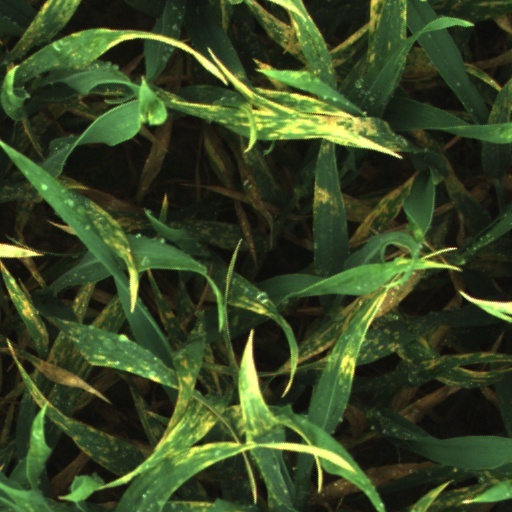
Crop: wheat